Mr. Wong in Chinatown

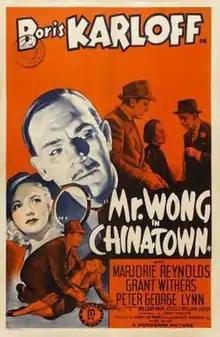
Film poster

Mr. Wong in Chinatown is a 1939 American mystery film directed by William Nigh and starring Boris Karloff as Mr. Wong.